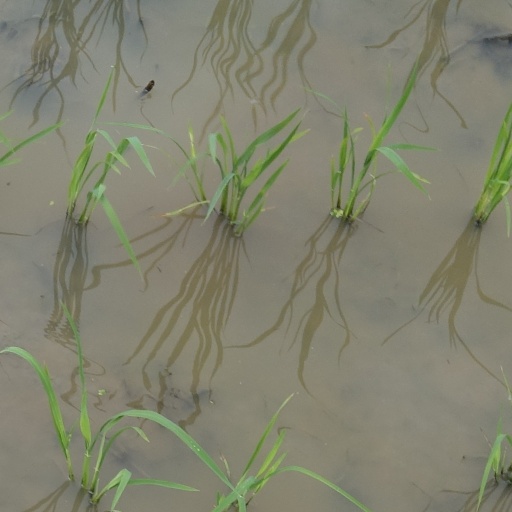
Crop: rice